Alabama Music Hall of Fame

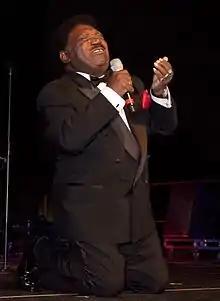
Percy Sledge performing at the Hall of Fame in March 2010.

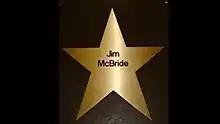
Jim McBride's Alabama Music Hall of Fame Star.

The Alabama Music Hall of Fame, first conceived by the Muscle Shoals Music Association in the early 1980s, was created by the Alabama Music Hall of Fame Board, which then oversaw construction of a facility after a statewide referendum in 1987. It is located in the town of Tuscumbia, Alabama.